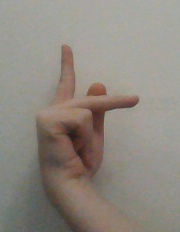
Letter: dha